Nikolai Volkoff

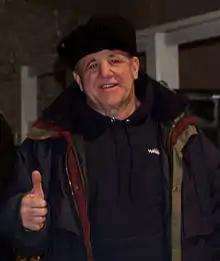
Volkoff in 2008

Volkoff lent his name to a forward for a fiction novel called "Only the Beginning" which is set in the 1980s and is about a girl's life during high school. While the book is not wrestling related, the author Jason Strecker was a personal friend of Volkoff's and in the foreword Volkoff responds to his friendship with the author along with the book's message of being of strong character and doing positive actions for others. The book also has a foreword by Jimmy Valiant. On the January 6, 2014, "Old School" episode of "RAW", Volkoff encountered Big E. Langston on his way to a match and sung him the Soviet national anthem, to which Langston smiled. Immediately after, Langston walked past fellow Million Dollar Corporation members, Ted DiBiase and Irwin R. Schyster. On the RAW Fallout segment following the September 8, 2014 "Raw", Volkoff appeared backstage with Rusev and Lana and sang the Soviet national anthem. On February 28, 2015, Volkoff appeared for the Superstars of Wrestling promotion in Bayville, New Jersey, where he teamed with ECW legend the Sandman to take on independent standouts Kentucky Bred – in a 3 on 2 handicap tag match. Before the match, Volkoff and Sandman sang the Soviet national anthem and proceeded to drink beer together. The duo squashed Kentucky Bred and then poured beer all over them.